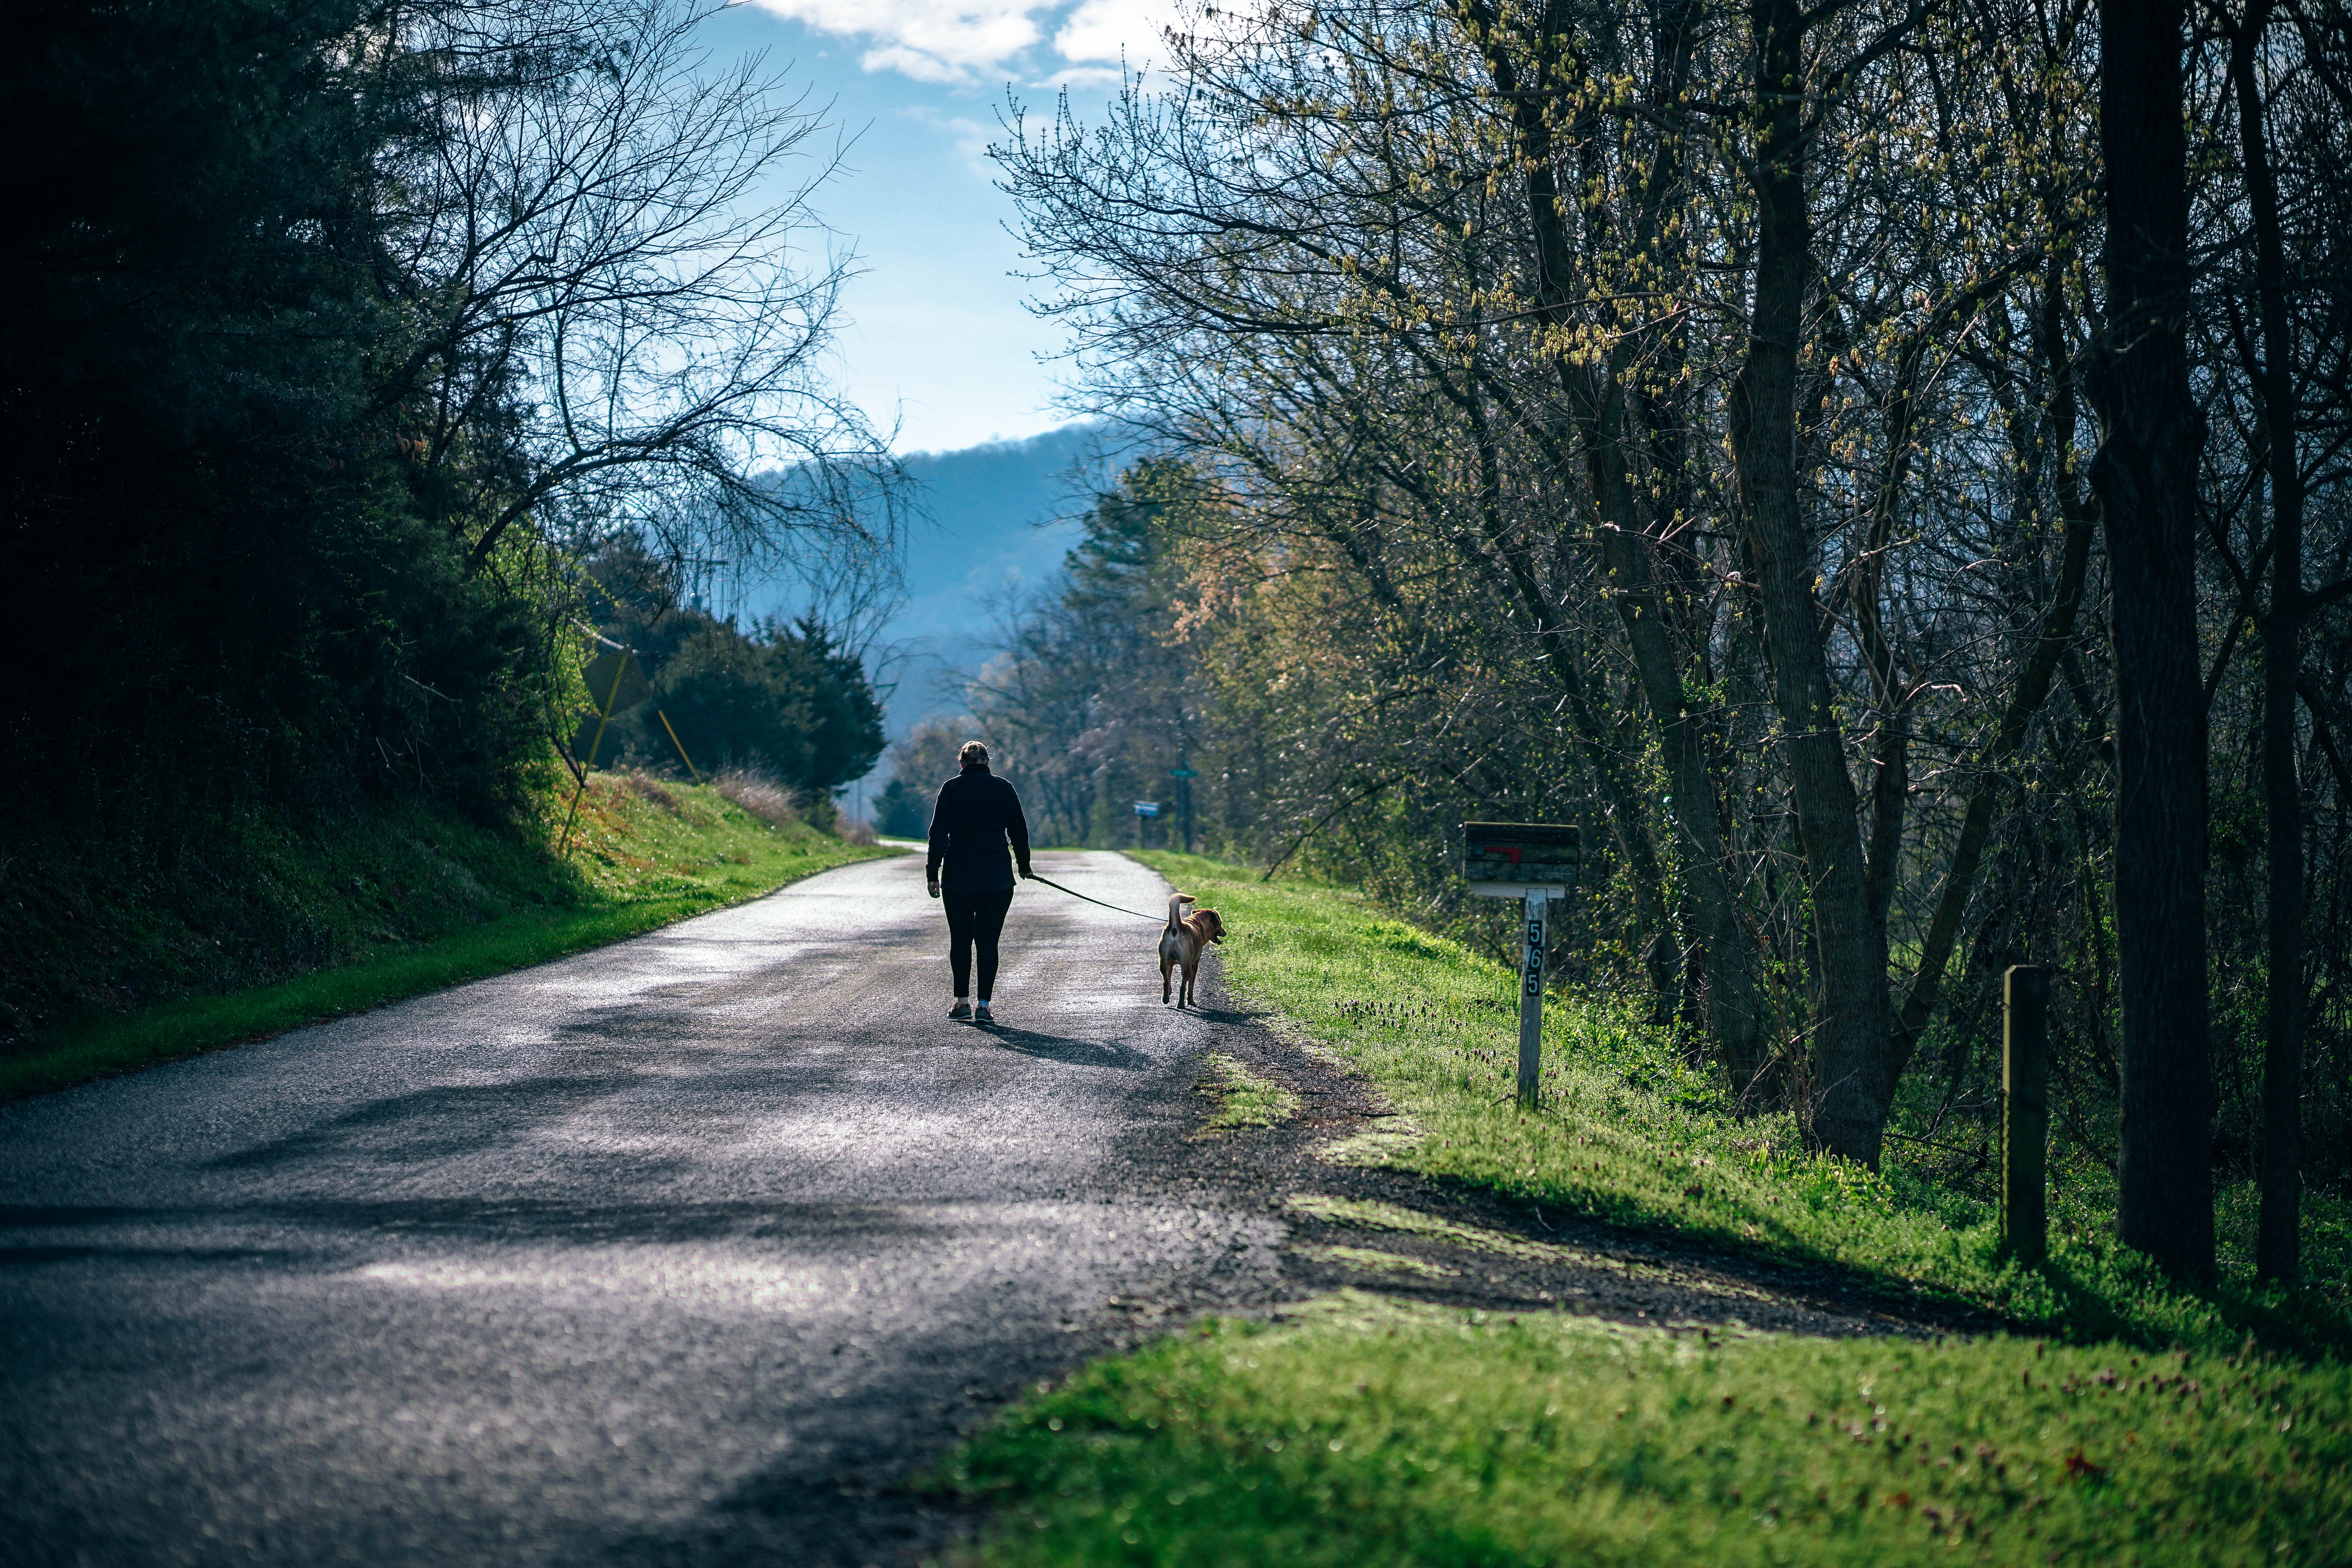
nature, natural landscape, road, tree, sky, morning, thoroughfare, sunlight, trail, grass, lane, asphalt, infrastructure, recreation, spring, path, rural area, landscape, vehicle, cycling, road surface, forest, woodland, leisure, walking, nonbuilding structure, shadow